Transport in Luton

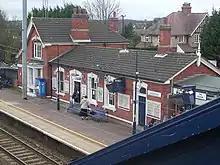
Leagrave railway station

Luton is served by three railway stations on the Midland Main Line: Luton, Luton Airport Parkway and Leagrave.